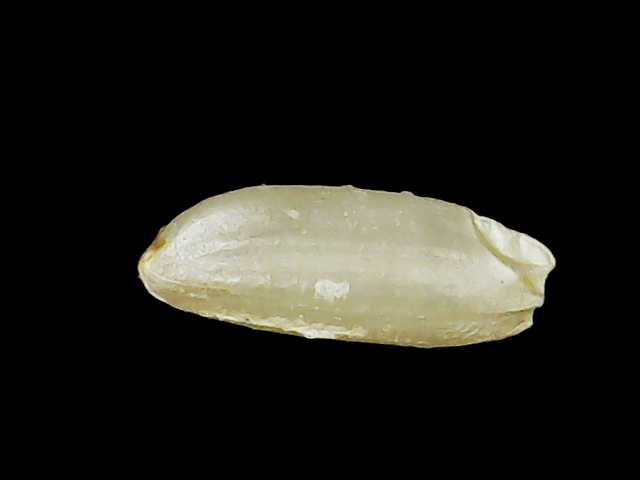
Rice variety: Binadhan12